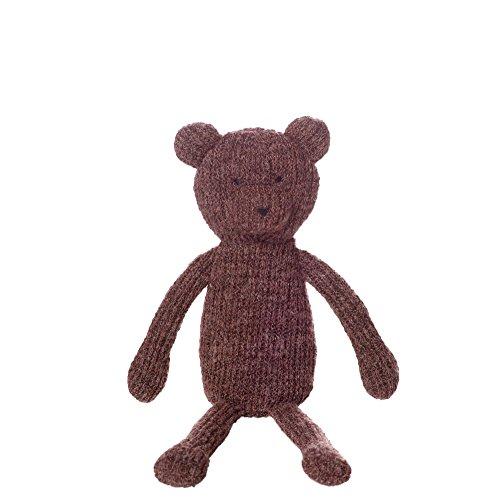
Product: Manhattan Toy Juno Knit Fabric Bear Stuffed Animal, 5"
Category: Toys & Games | Stuffed Animals & Plush Toys | Stuffed Animals & Teddy Bears
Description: Soft knit toy measures 9" head to toe, 5" seated height.
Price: $8.93
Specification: ProductDimensions:3x2.5x5inches|ItemWeight:1.6ounces|ShippingWeight:1.6ounces(Viewshippingratesandpolicies)|DomesticShipping:ItemcanbeshippedwithinU.S.|InternationalShipping:ThisitemcanbeshippedtoselectcountriesoutsideoftheU.S.LearnMore|ASIN:B07BF33J1T|Itemmodelnumber:155640|Manufacturerrecommendedage:0monthsandup